Anders Talleraas

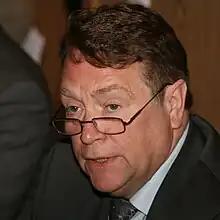
Anders Talleraas in May2009

Anders Talleraas (born 4 February 1946 in Brattvær Municipality) is a Norwegian politician for the Conservative Party.